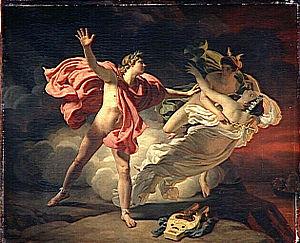
Orphée et Eurydice
Le lyrisme est une tonalité, un registre artistique qui privilégie l'expression poétique et l’exaltation des sentiments personnels, des passions.
Michel Martin Drolling, né le 7 mars 1786 à Paris, et mort dans la même ville le 9 janvier 1851, est un peintre néoclassique français.